Weapons in Star Trek

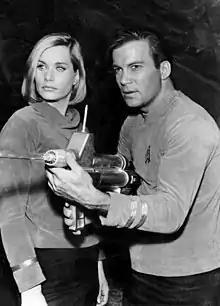
Captain Kirk wielding a phaser rifle

The "Star Trek" fictional universe contains a variety of weapons, ranging from missiles (photon torpedoes) to melee (primarily used by the Klingons, a race of aliens in the "Star Trek" universe). The "Star Trek" franchise consists mainly of several multi-season television shows and fourteen movies, as well as various video games and merchandise. Many aspects of the "Star Trek" universe impact modern popular culture, especially its fictitious terminology and the concept of weaponry on spacecraft. The franchise has had a widespread influence on its audiences from the late 20th to early 21st century. Notably, "Star Trek"'s science fiction concepts have been studied by real scientists; NASA described it in relation to the real world as "entertaining combination of real science, imaginary science gathered from lots of earlier stories, and stuff the writers make up week-by-week to give each new episode novelty." For example, NASA noted that the "Star Trek" "phasers" were a fictional extrapolation of real-life lasers, and compared them to real-life microwave based weapons that have a stunning effect.